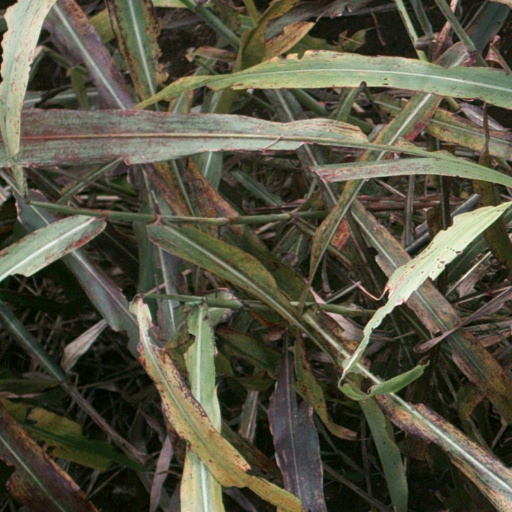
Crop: sorghum